DMC DeLorean

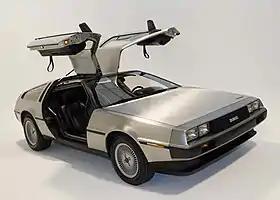
1983 DeLorean

The DMC DeLorean is a rear-engine, two-seat sports car manufactured and marketed by John DeLorean's DeLorean Motor Company (DMC) for the American market from 1981 until 1983—ultimately the only car brought to market by the fledgling company. The DeLorean is sometimes referred to by its internal DMC pre-production designation, DMC-12, although this was not used in sales or marketing materials for the production model.